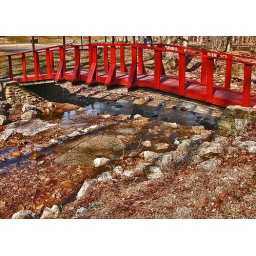
Driving home through Pike Lake State Park in Ohio, this bridge across a small stream caught my eye.